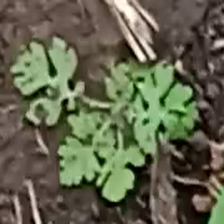
Weed species: Gajar_gavat_(Parthenium hysterophorus)